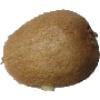
Label: Kiwi 1